St. John Paul II Catholic Secondary School

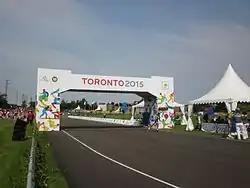
New tracks built for Toronto 2015 Pan American Games

St. John Paul II sits on a 14-acre land once held by the former St. Bede. The facilities consist of a baseball diamond-like structure building with 41 classrooms, seven science laboratories, three gymnasia, a large library, a student services area, a drama room, two music rooms, a drafting room, two tech shops, and two art rooms as well as a 400m eight-lane track and athletic field regularly found in public secular collegiate schools. To meet the demand for overcrowding, there are 13 portable classrooms in place. As of 2022–23 school year, there are 1267 students attending SJPII.